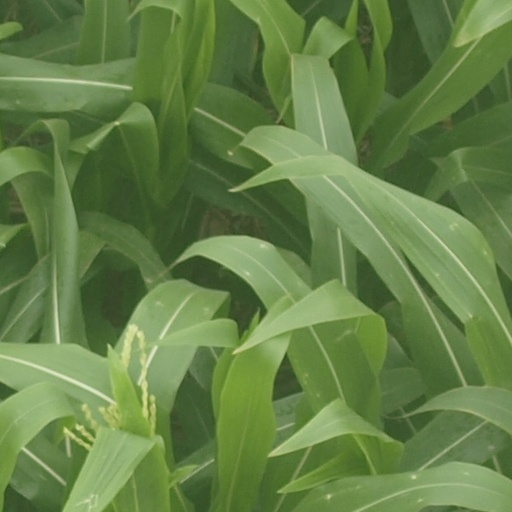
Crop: maize; corn